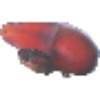
Label: red_banana